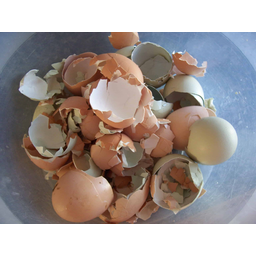
Label: eggshells